L. E. White

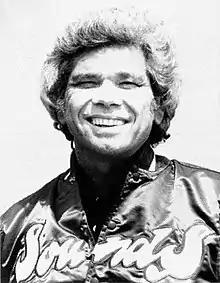
White in 1978

L. E. White (27 May 1930 – 7 September 2004) was an American Grammy Award-winning songwriter, singer and musician.